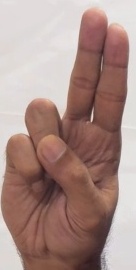
ASL sign: U